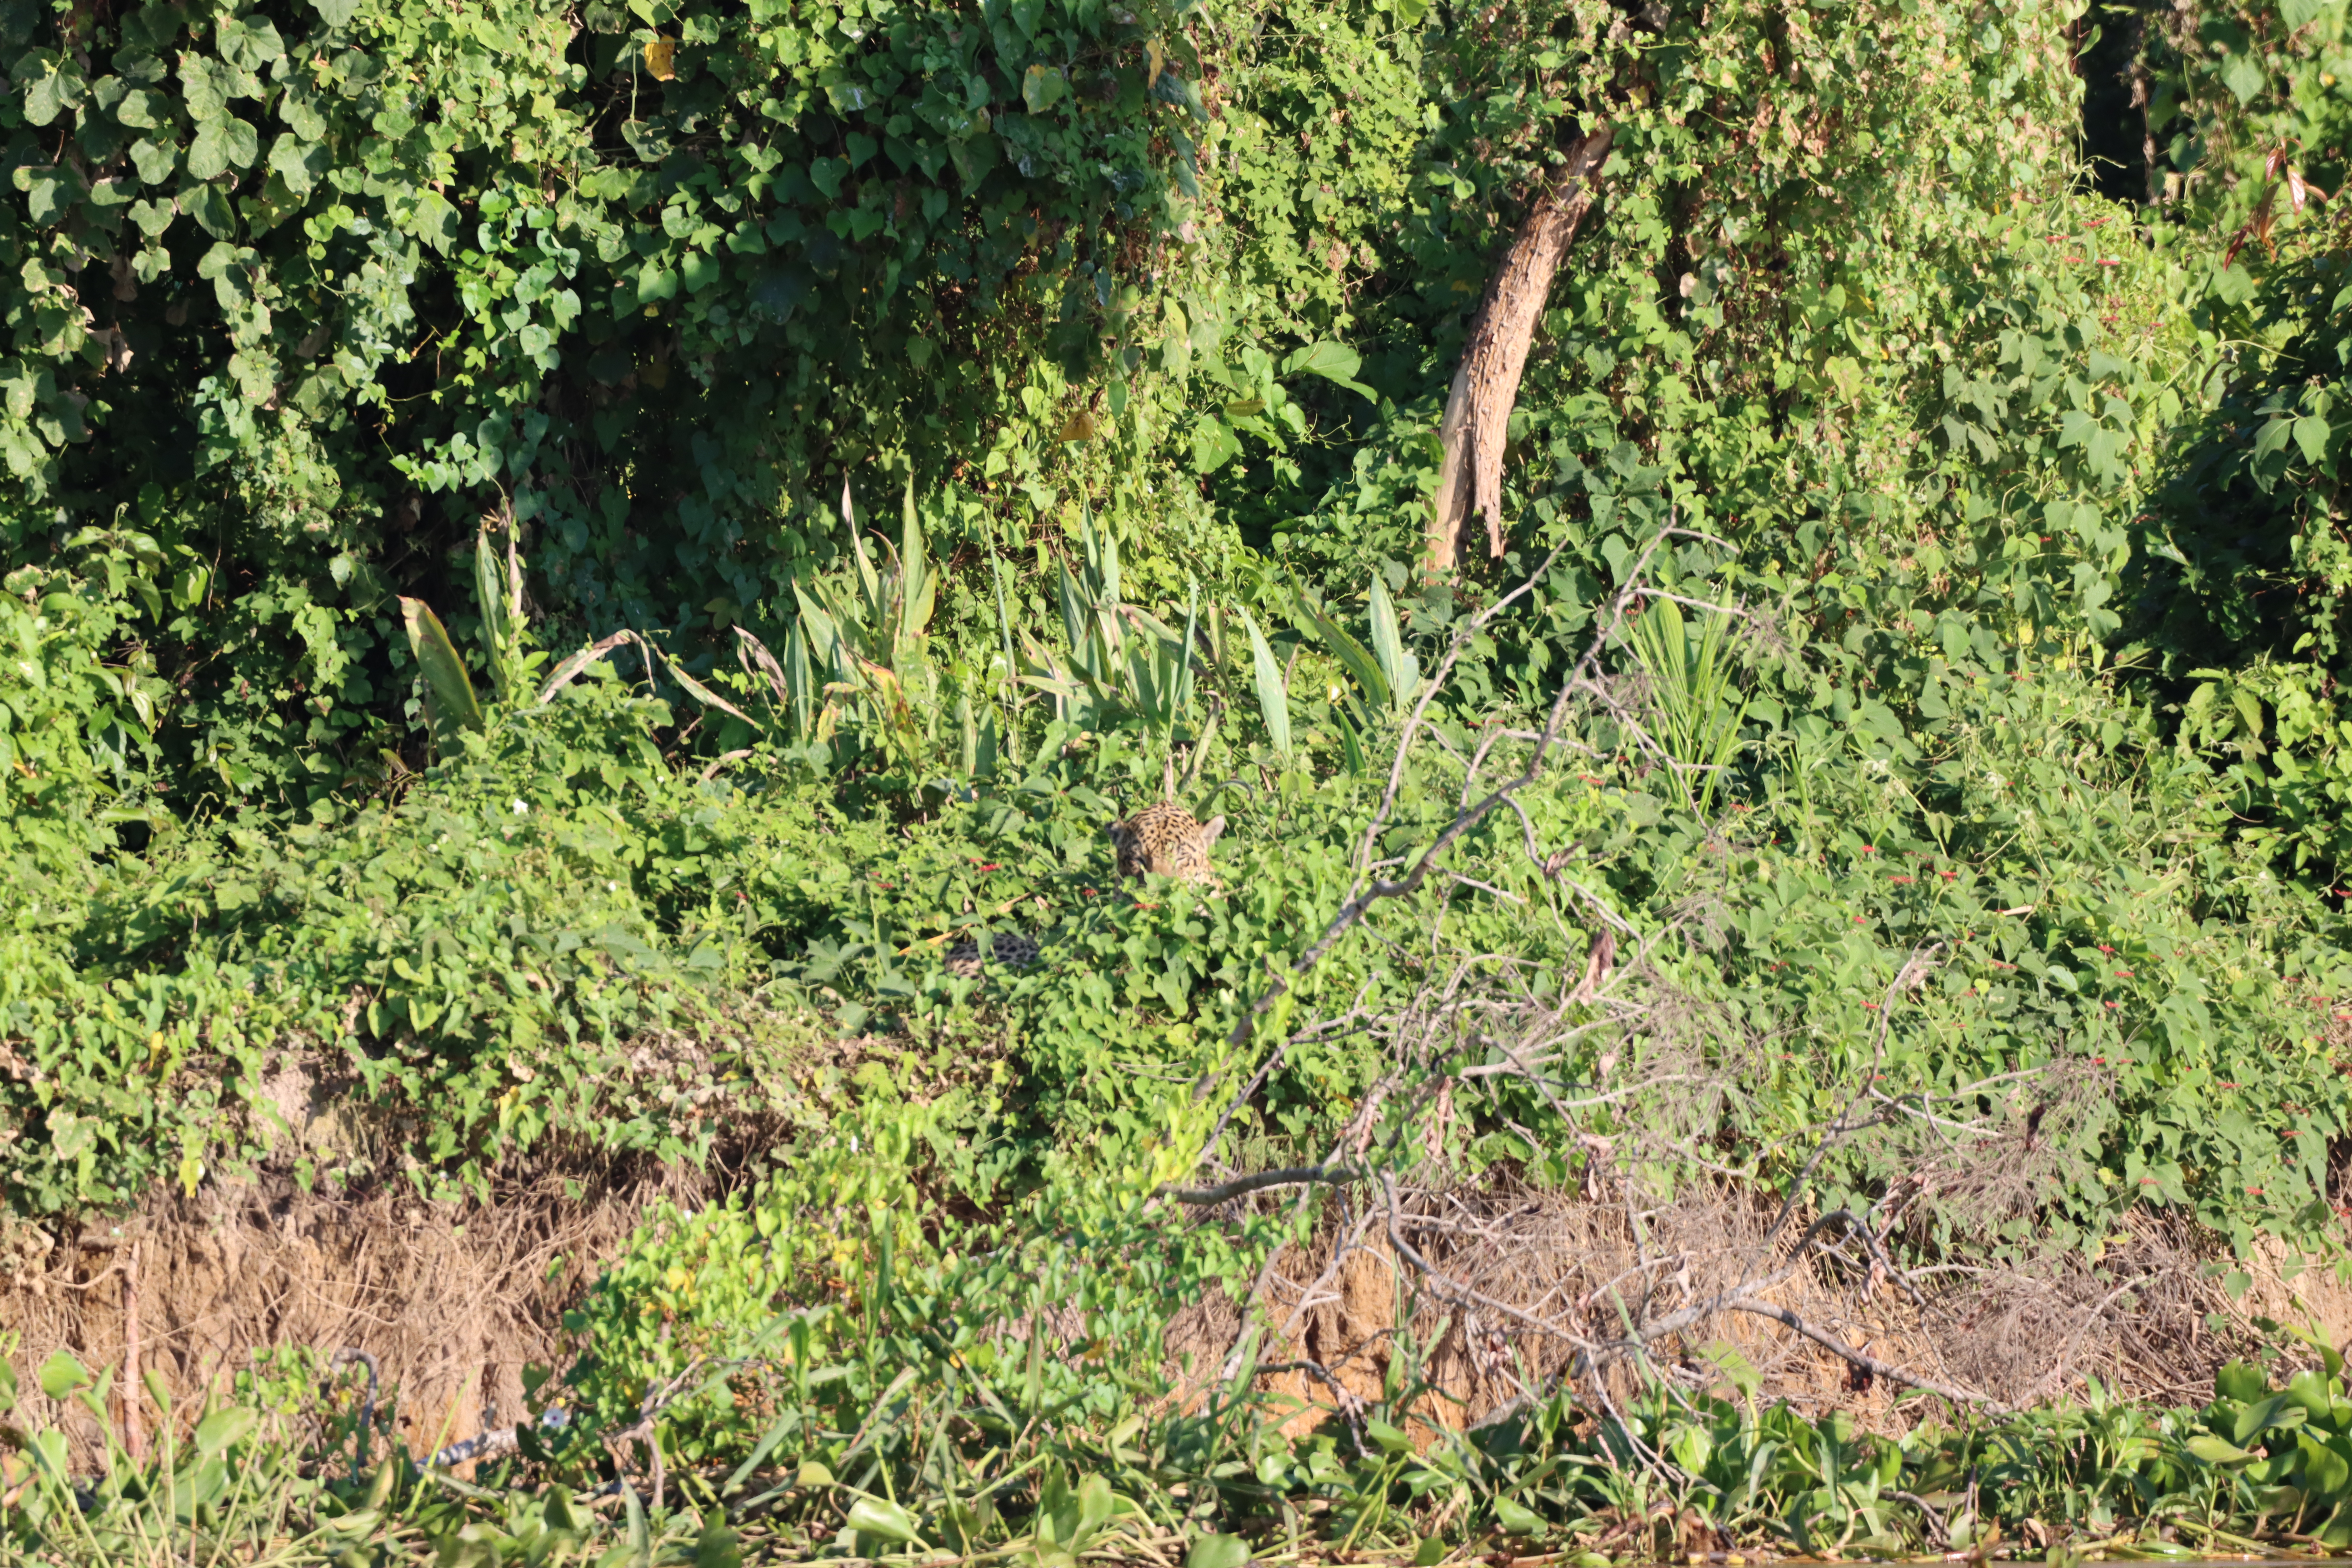
Jaguar: Kwang